Arai Hakuseki

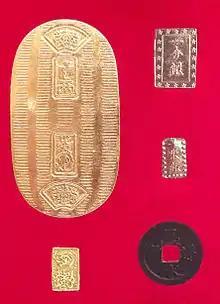
An export ban of Tokugawa coinage was imposed by Arai Hakuseki in 1715.

Under the top Rōjū, Abe Seikyo, with strong support from Ienobu, he launched Shōtoku no chi, a series of economic policies designed to improve the shogunate's standing. By minting new and better quality currency, inflation was controlled. Calculating from trade records, Hakuseki deduced that fully 25% of gold and 75% of silver in Japan had been spent on trades with foreign countries. Concerned that Japan's national resources were at risk, he implemented a new trade policy, the "Kaihaku Goshi Shinrei" (海舶互市新例), to control payments to Chinese and Dutch merchants by demanding that instead of precious metals, products like silk, porcelain, and dried seafoods should be used for trading. However, the beneficial effects of this policy were limited as the trade of precious metals from Tsushima and Satsuma was uncontrolled by the "bakufu".